Douglasocaris

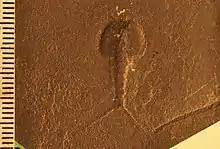
Type specimen of "Douglasocaris collinsi"

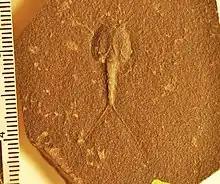
Counterpart of type specimen of "Douglasocaris collinsi"'

"Douglasocaris" has alternatively been considered a phyllocarid or a notostracan.